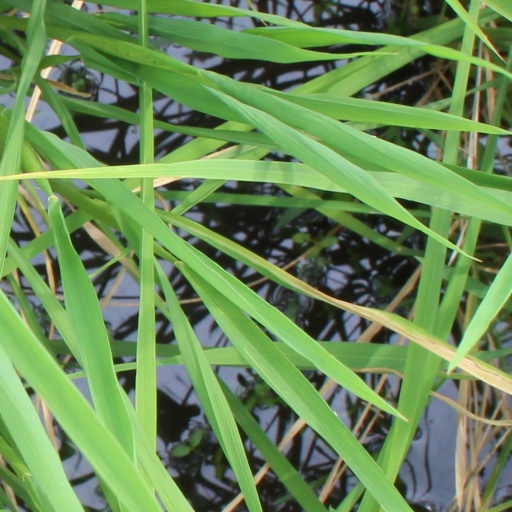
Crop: rice